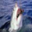
Label: shark